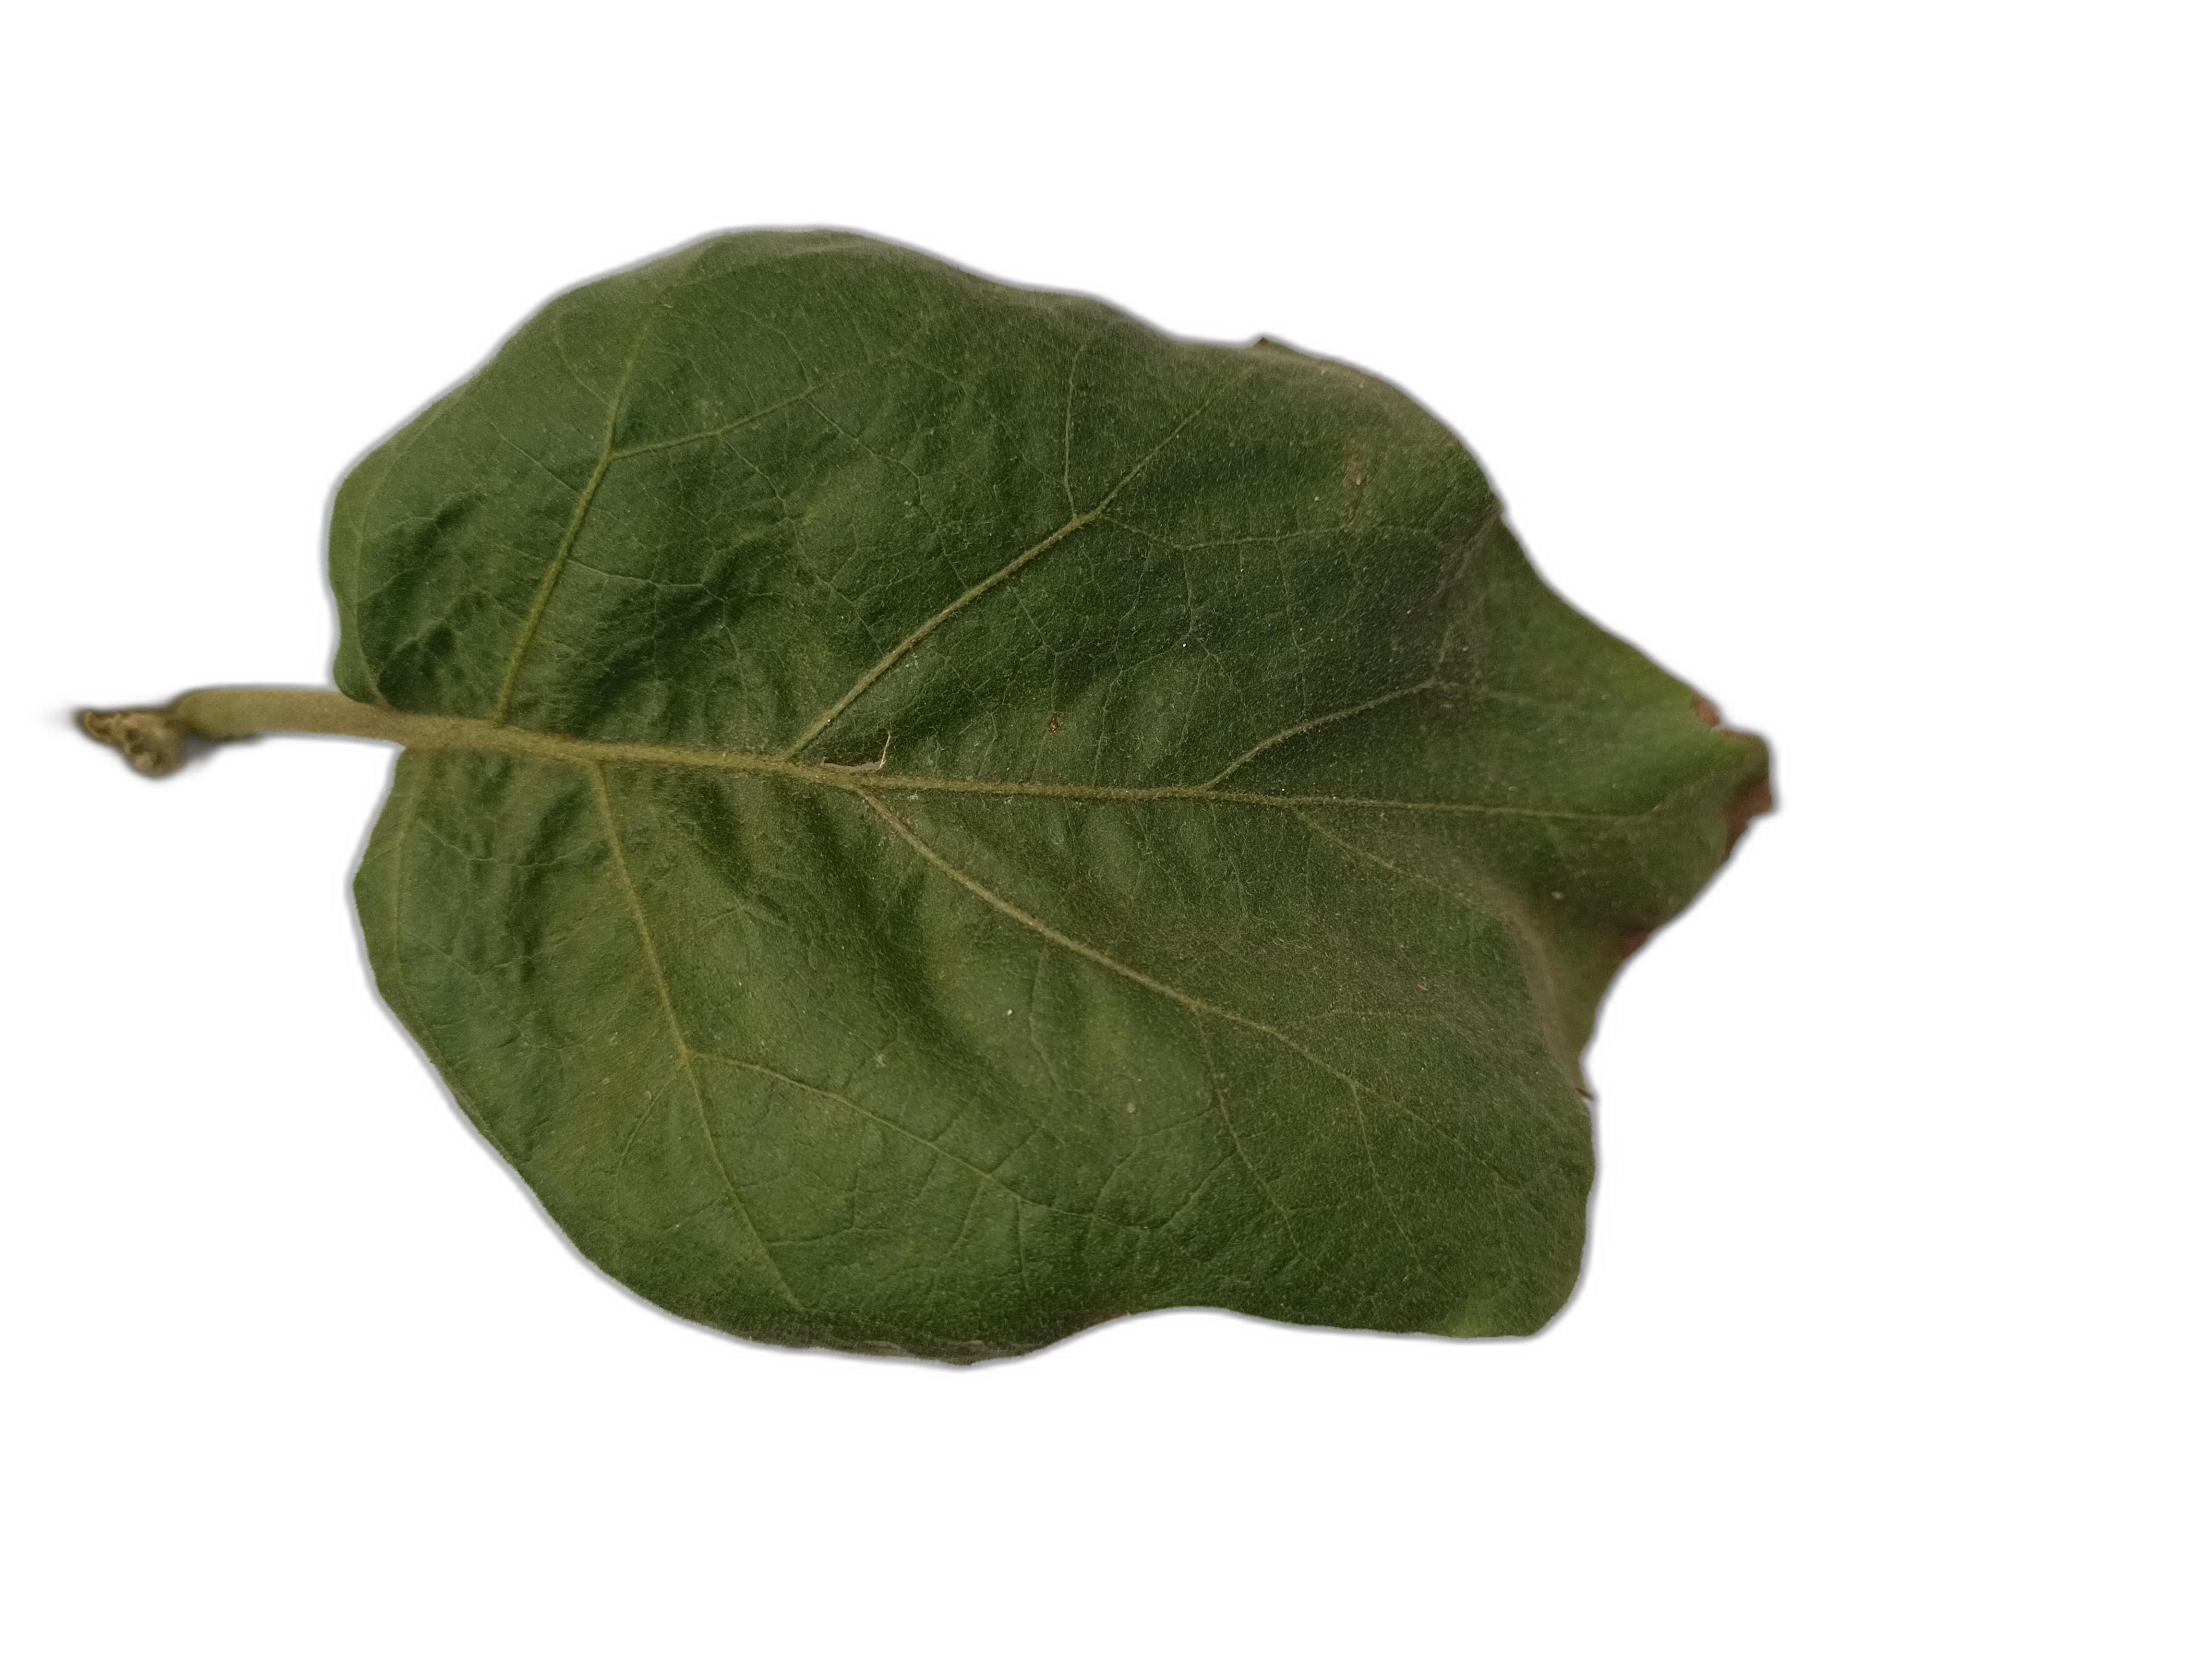
Label: Mosaic Virus Disease